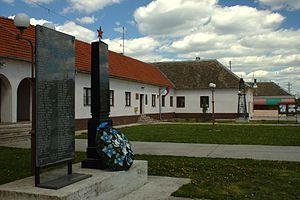
Cet article recense les monuments à la Seconde Guerre mondiale en Serbie.
Velika Greda est une localité de Serbie située dans la province autonome de Voïvodine. Elle fait partie de la municipalité de Plandište dans le district du Banat méridional. Au recensement de 2011, elle comptait 1 161 habitants.